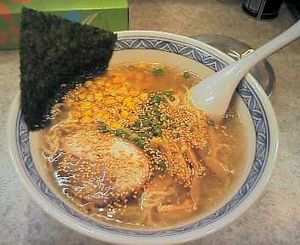
Ramen / Historie / Ramen i det japanske køkken
Shio-ramen med nori (i kanten til venstre), majs (ved siden af til højre) og chashu (nedenunder).
Ramen er en form for japanske nudler. Navnet bruges dog især om den nudelsuppe, der laves med dem. Retten stammer oprindeligt fra Kina, hvor den er kendt som lamian men den blev overtaget og tilpasset af det japanske køkken i det 19. århundrede. I Japan sælges ramen i specielle restauranter, "ramen-ya", der typisk har specialiseret sig i netop denne ret. Udenfor Japan kendes ramen først og fremmest som færdigret.